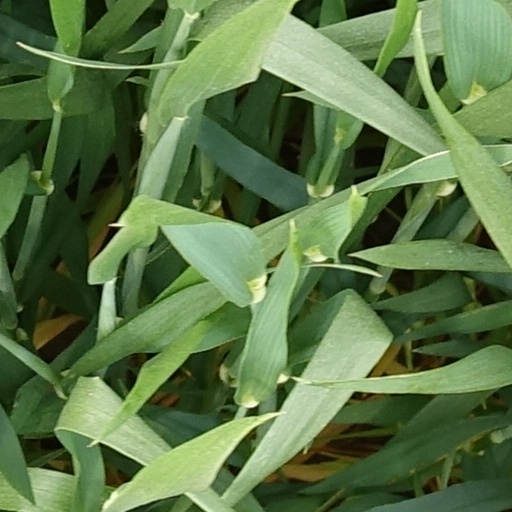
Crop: wheat